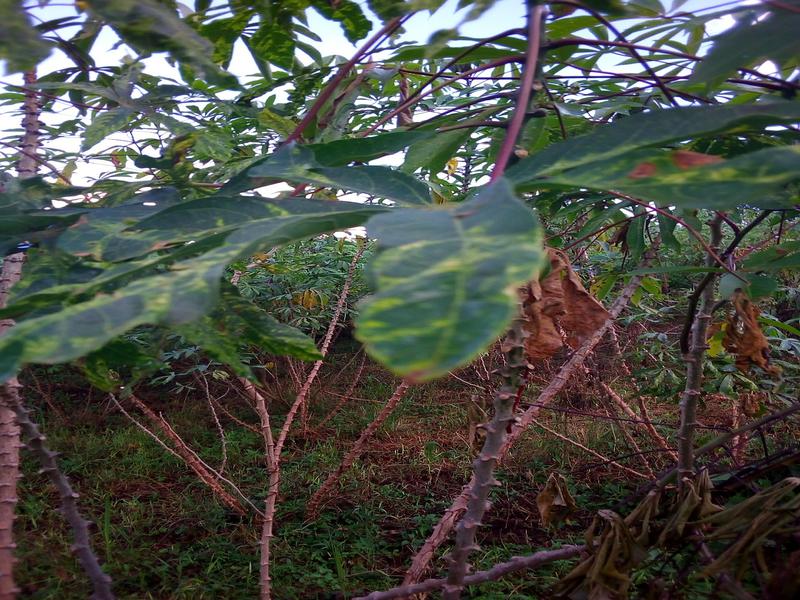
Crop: cassava
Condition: mosaic_disease